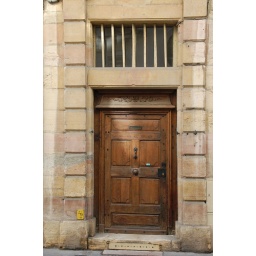
Beautiful old wooden door in stone framed entrance - Dijon